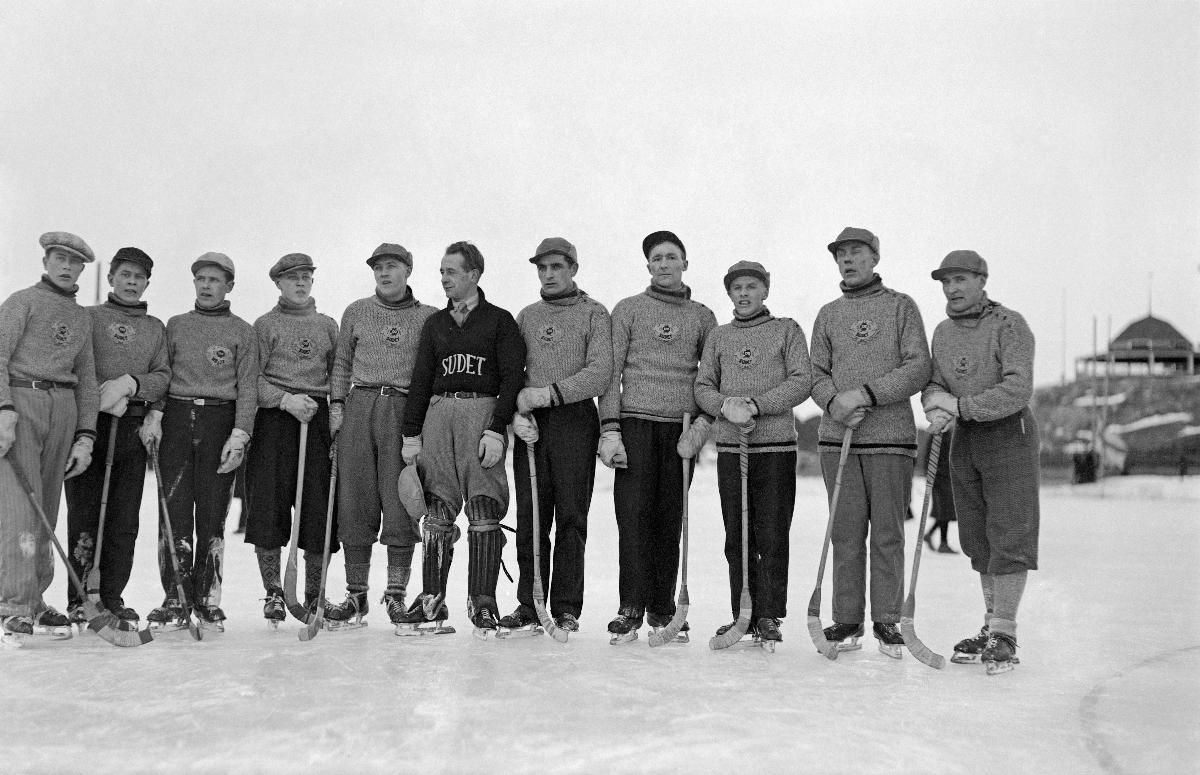
Jääpallojoukkue Sudet 1932
Bandylaget Vargarna 1932; Bandy team Sudet - Vargarna 1932
sisällön kuvaus: Jääpallojoukkue Sudet Helsingissä 6.3.1932. Vasemmalta oikealle: Kolme veljestä Hahl, Loikkanen, Närvänen, Wegelius, Leppänen, Koskinen, Sirén, Nyyssönen ja Jantunen content description: Bandy team Sudet (the Wolfs) in Helsinki 6.3.1932. From left to right: The three brothers Hahl, Loikkanen, Närvänen, Wegelius, Leppänen, Koskinen, Sirén, Nyyssönen and Jantunen. innehållsbeskrivning: Bandylaget Vargarna i Helsingfors 6.3.1932. Från vänster till höger: Trenne bröder Hahl, Loikkanen, Närvänen, Wegelius, Leppänen, Koskinen, Sirén, Nyyssönen och Jantunen
Kuvaaja: Sundström, Hugo, kuvaaja
Vuosi: 1932
Paikka: Suomi, Uusimaa, Helsinki
Aiheet: jääpallo; jääpalloilijat; ryhmäkuva; talviurheilulajit; joukkueet (urheilu); HBL; bandy; bandy players; sport; winter sport; bandy team; team; group photo; sports teams; bandyspelare; vintersport; idrott; lag; spelare; gruppbild; idrottslag (grupper)